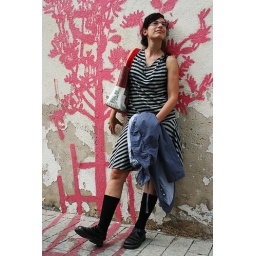
Standing in the shadow of a pink tree